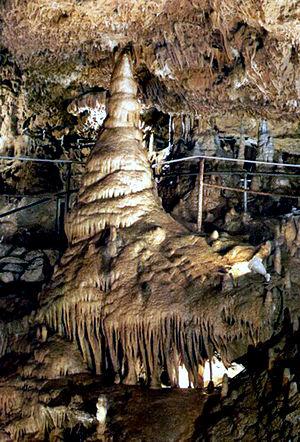
La Suisse franconienne est une région touristique allemande de Haute-Franconie, au sud-ouest de Bayreuth, ainsi nommée en raison de ses particularités culturelles et géologiques. Elle se caractérise par son paysage montagneux fameux pour ses roches et grottes karstiques ainsi qu'une forte densité de châteaux et de ruines. Elle occupe la partie nord du Jura franconien et compte pour sites principaux ː Pottenstein, Gößweinstein, Muggendorf, Ebermannstadt, Streitberg, Egloffstein et Waischenfeld.
La grotte du Diable de Pottenstein est une grotte à concrétions près de Pottenstein en Haute Franconie, dans la Suisse franconienne. Elle est la plus grande des environ 1 000 grottes de la Suisse franconienne, et est richement ornée par des concrétions, de puissantes stalactites et stalagmites, et est considérée comme une des plus belles grottes à visiter en Allemagne. Elle est située dans l'arrondissement de Bayreuth, à peu près à mi-chemin entre Nuremberg et Bayreuth, et fait partie de l'association des grottes jurassiques. L'impressionnant portique d'entrée — « Porte des Enfers » — est situé à une altitude de 400 m, entre Potterstein et Schüttersmühle, à environ 2 km au sud de Potterstein sur le versant ouest de l'étroite vallée du Weihersbach. L'entrée de la grotte, large de 25 m et haute de 14 m, une des plus grandes entrées de grotte d'Allemagne, est connue depuis bien longtemps. Mais ce portail se terminait jadis au bout de 85 m, et avait été nommé Trou du diable.